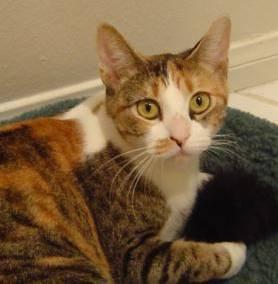
cat